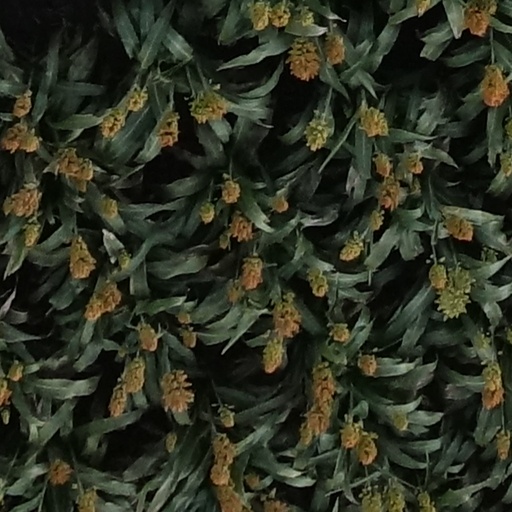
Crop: sorghum